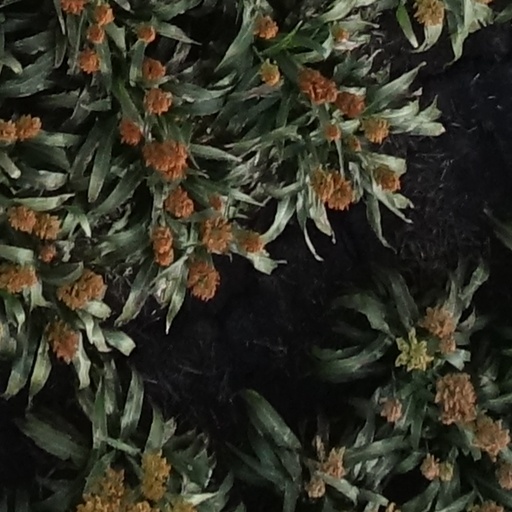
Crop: sorghum